The Omega Man

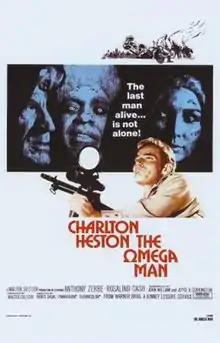
Theatrical release poster

The Omega Man (stylized as The Ωmega Man) is a 1971 American postapocalyptic action film directed by Boris Sagal and starring Charlton Heston as a survivor of a pandemic. It was written by John William Corrington and Joyce Corrington, based on the 1954 novel "I Am Legend" by Richard Matheson. The film's producer, Walter Seltzer, went on to work with Heston again in the dystopian science-fiction film "Soylent Green" in 1973.